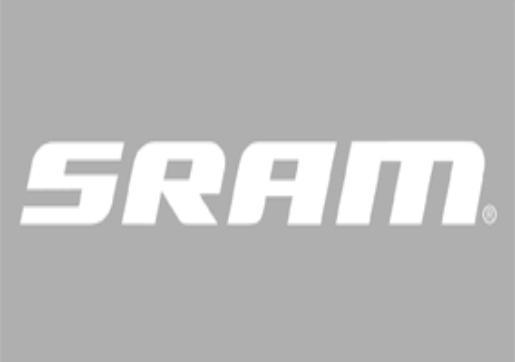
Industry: Clothes